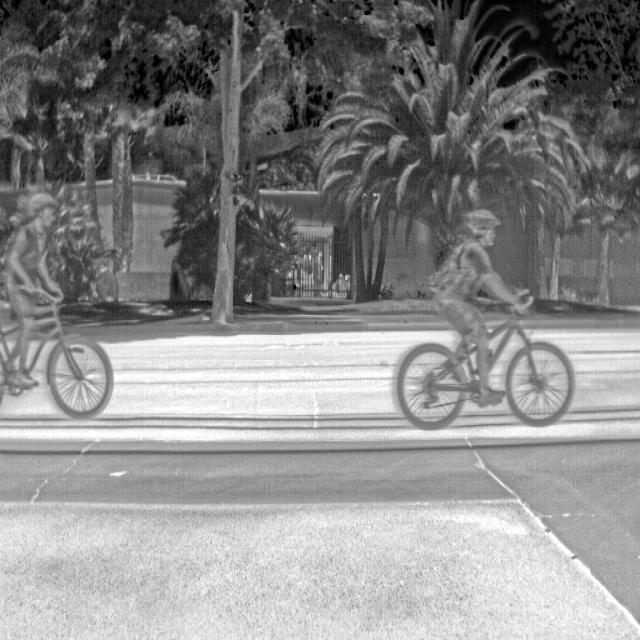
Detected objects:
label: person
label: person